Kami-Imai Station

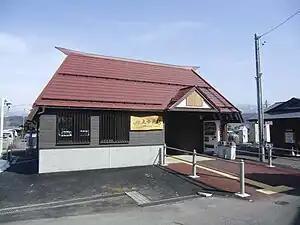
Kami-Imai Station in March 2015

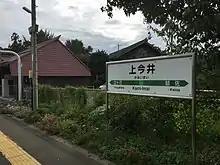
Station platform and sign, 2019

Kita-Imai Station is served by the Iiyama Line, and is 6.9 kilometers from the starting point of the line at Toyono Station.